Shatranj (1993 film)

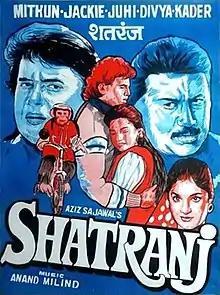

Shatranj is a 1993 Indian Hindi-language drama film directed by Aziz Sejawal, starring Mithun Chakraborty, Jackie Shroff, Juhi Chawla and Divya Bharti. The movie marks Bharti's last film appearance. Kader Khan's son Sarfaraz Khan appeared as the younger version of his character. Shatranj was hit at the box office.